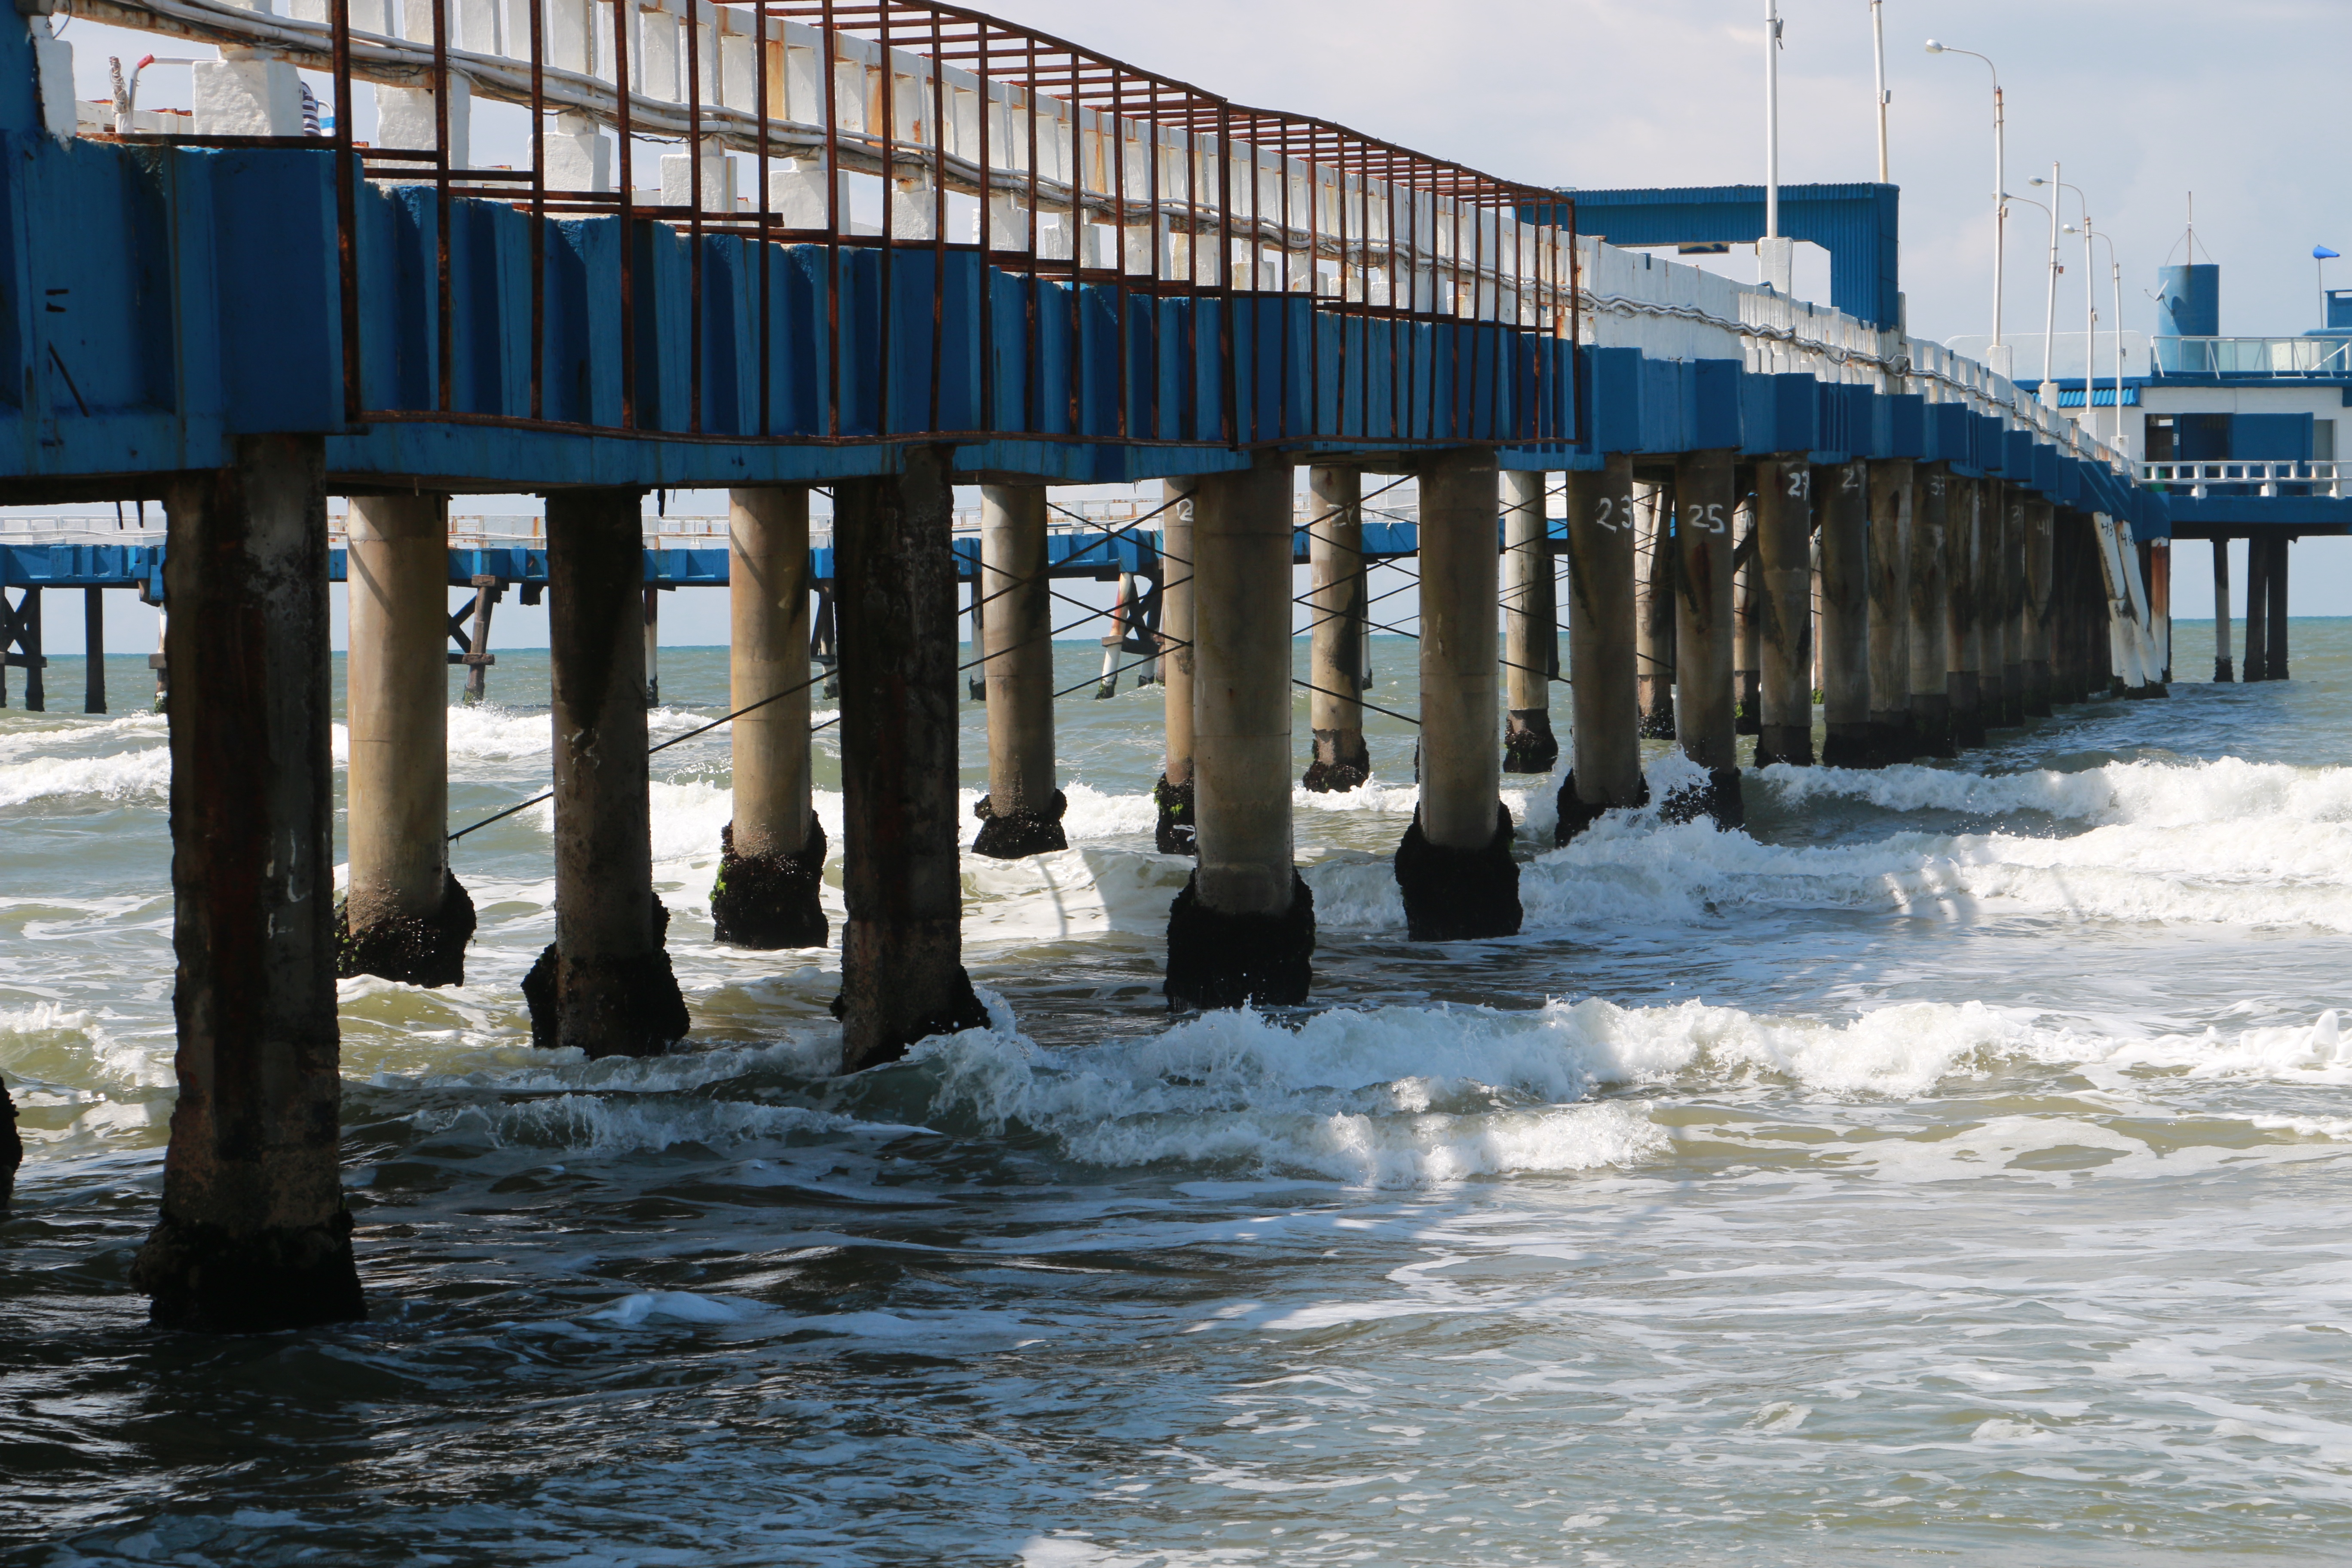
sea, coast, water, ocean, bridge, wave, pier, river, reflection, waterway, brasil, channel